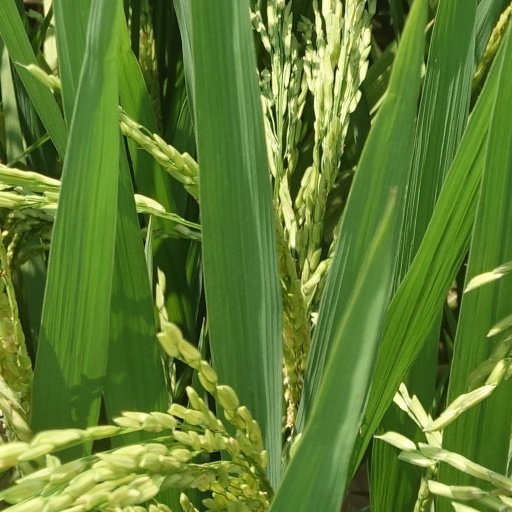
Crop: rice